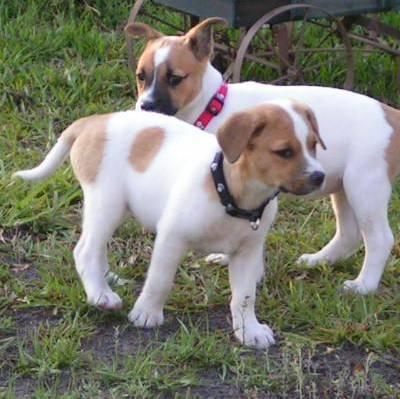
dog